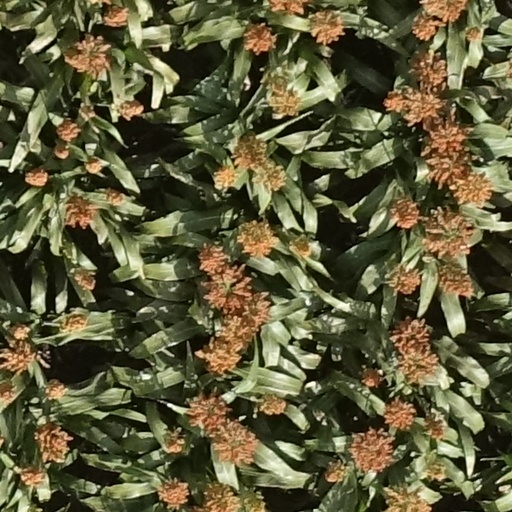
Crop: sorghum